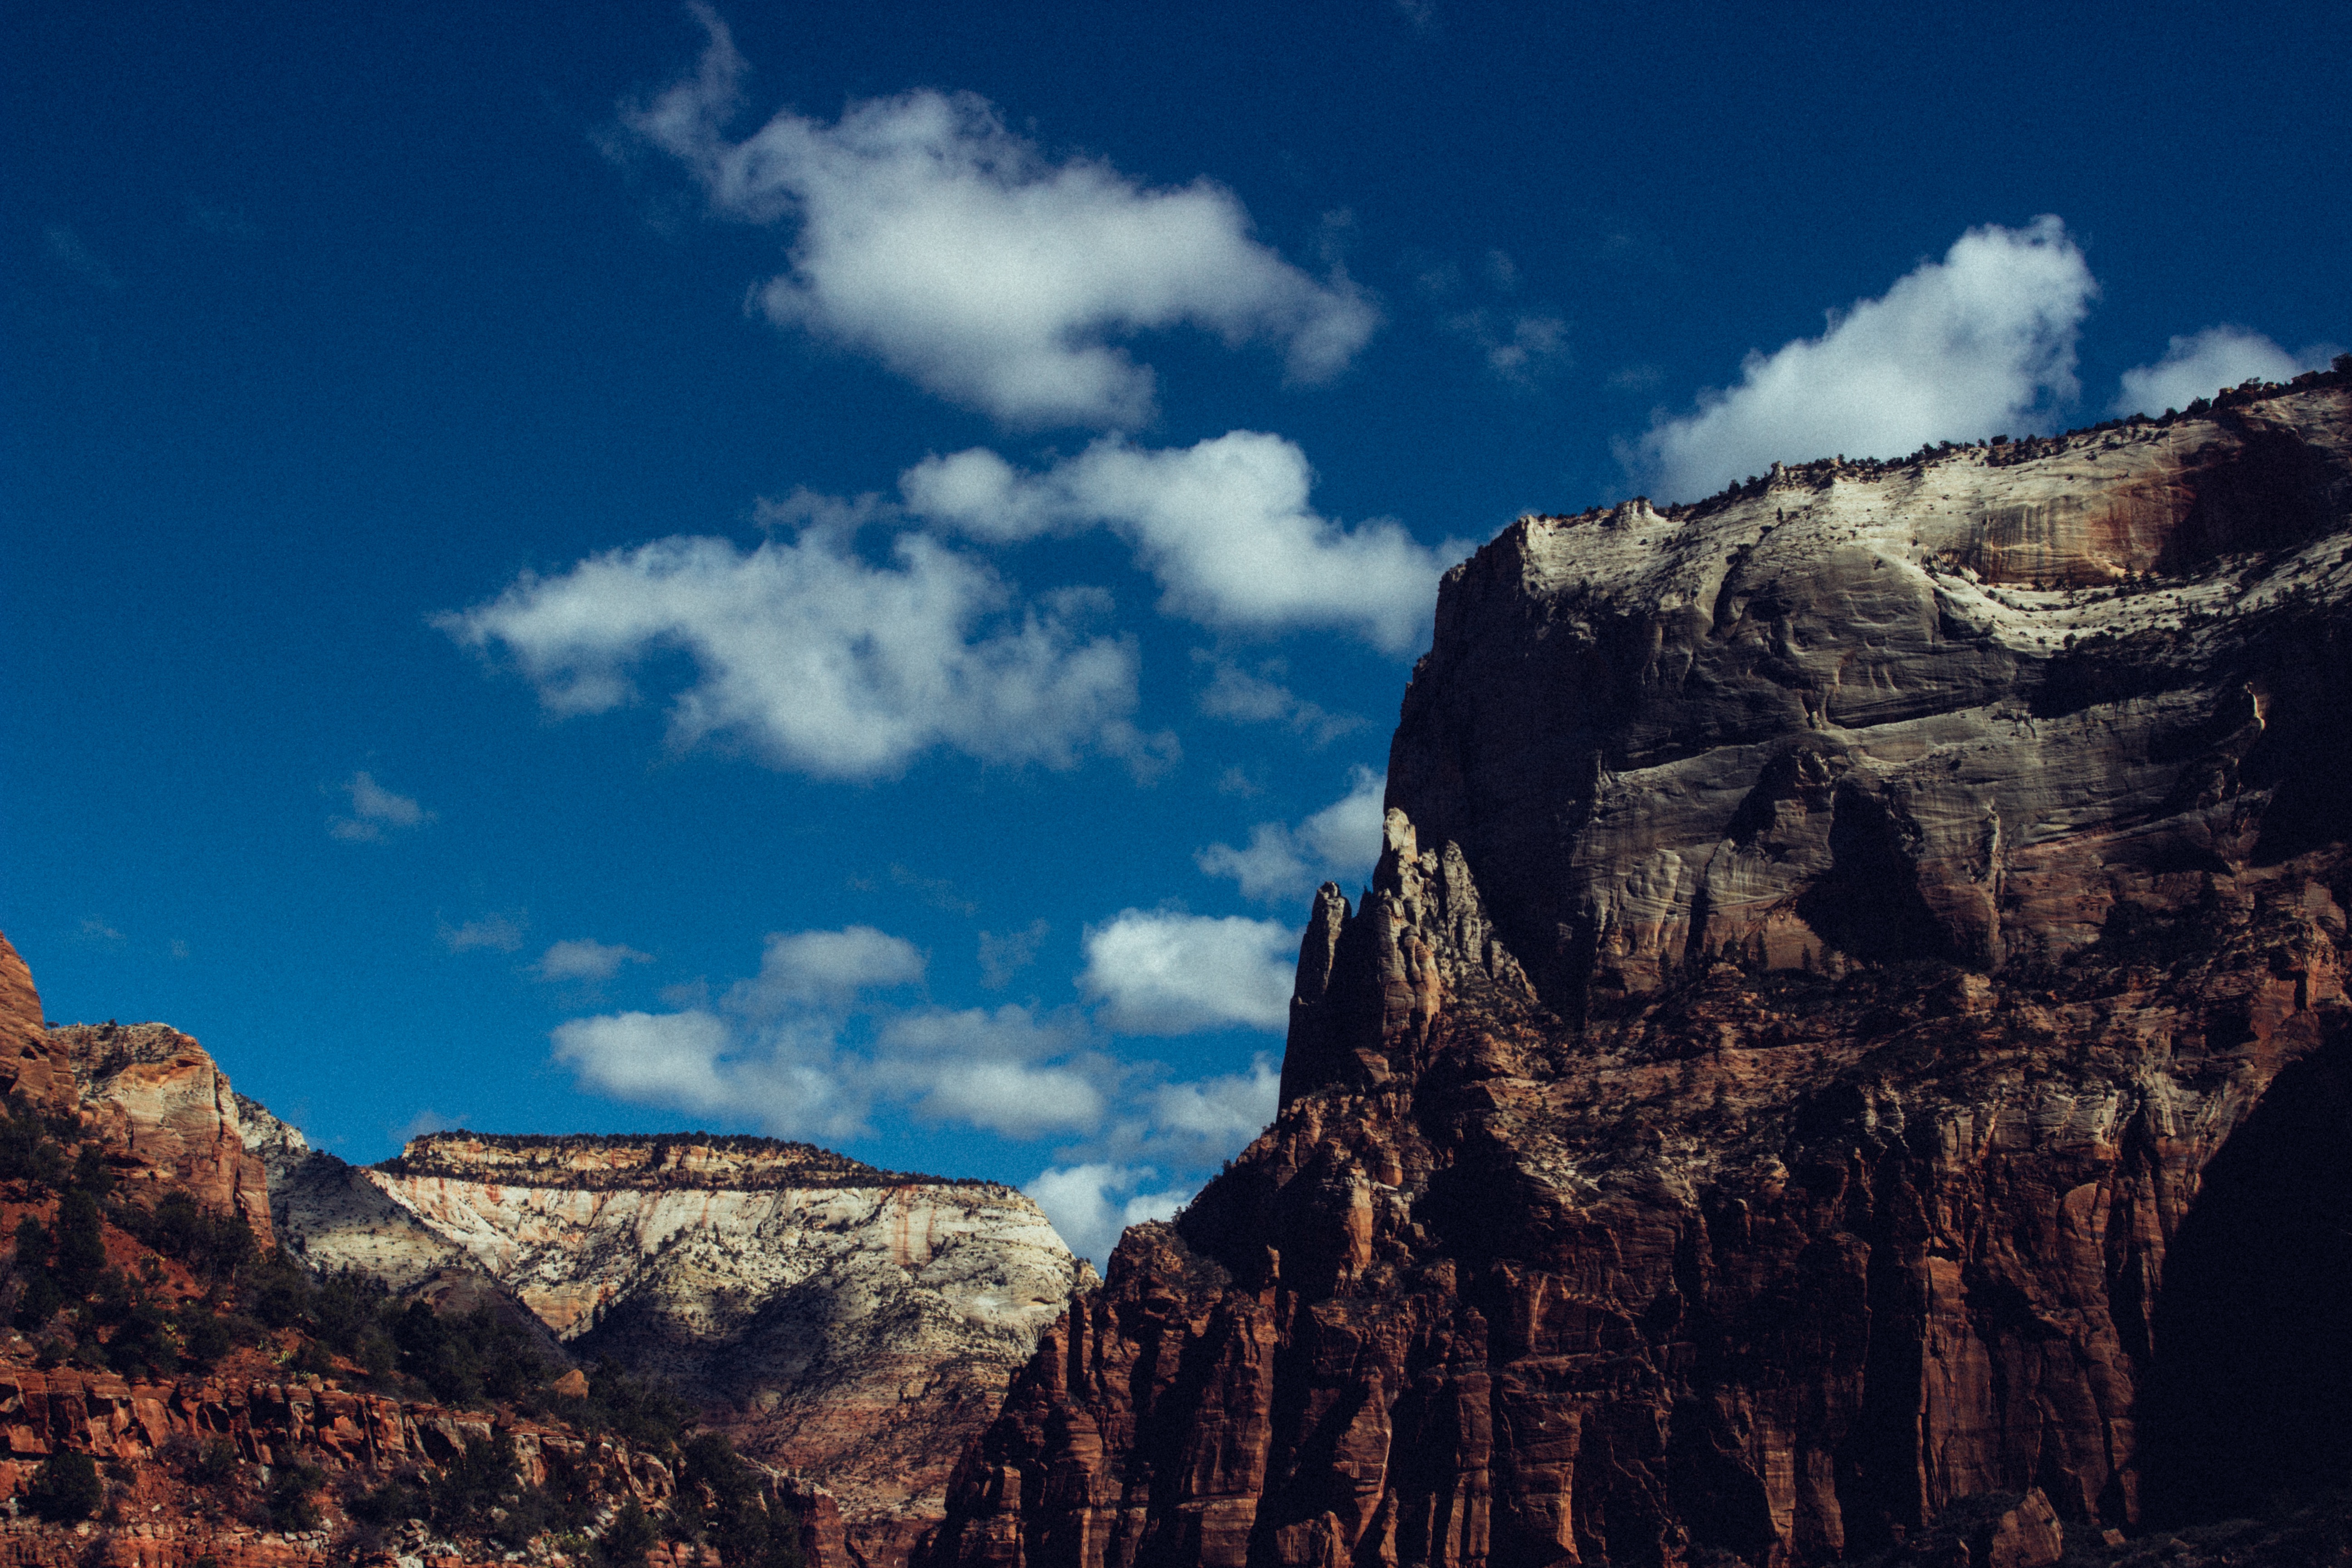
rock, mountain, sky, mountain range, formation, cliff, arch, canyon, terrain, national park, geology, badlands, landform, geographical feature